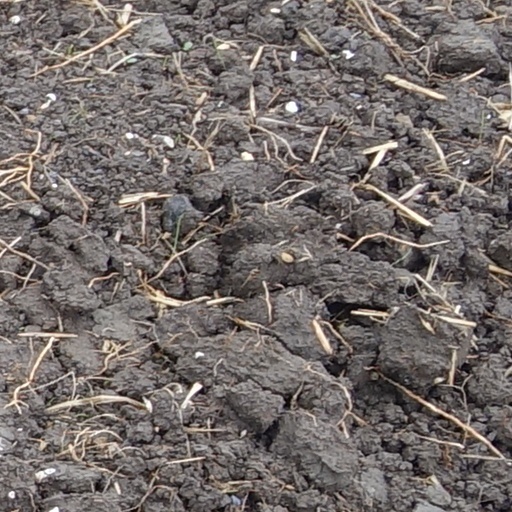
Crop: wheat